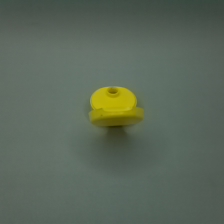
Color: yellow/gold
Cap type: flip-top cap